Sound film

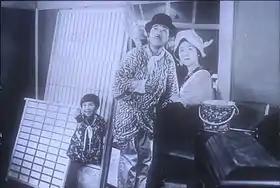
Director Heinosuke Gosho's "Madamu to nyobo" ("The Neighbor's Wife and Mine"; 1931), a production of the Shochiku studio, was the first major commercial and critical success of Japanese sound cinema.

In 1930, the first Polish talkies premiered, using sound-on-disc systems: "Moralność pani Dulskiej" ("The Morality of Mrs. Dulska") in March and the all-talking "Niebezpieczny romans" ("Dangerous Love Affair") in October. In Italy, whose once vibrant film industry had become moribund by the late 1920s, the first talkie, "La Canzone dell'amore" ("The Song of Love"), also came out in October; within two years, Italian cinema would be enjoying a revival. The first movie spoken in Czech debuted in 1930 as well, "Tonka Šibenice" ("Tonka of the Gallows"). Several European nations with minor positions in the field also produced their first talking pictures—Belgium (in French), Denmark, Greece, and Romania. The Soviet Union's robust film industry came out with its first sound features in December 1930: Dziga Vertov's nonfiction "Enthusiasm" had an experimental, dialogueless soundtrack; Abram Room's documentary "Plan velikikh rabot" ("The Plan of the Great Works") had music and spoken voiceovers. Both were made with locally developed sound-on-film systems, two of the two hundred or so movie sound systems then available somewhere in the world. In June 1931, the Nikolai Ekk drama "Putevka v zhizn" ("The Road to Life" or "A Start in Life"), premiered as the Soviet Union's first true talking picture.